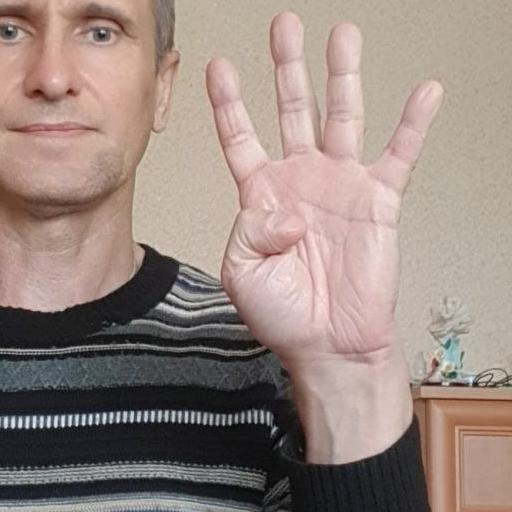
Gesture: four